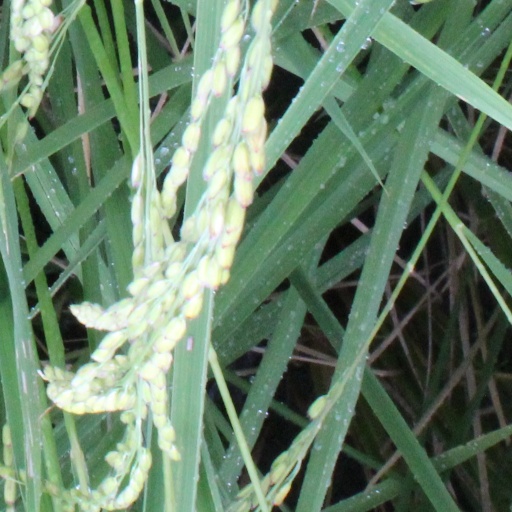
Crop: rice